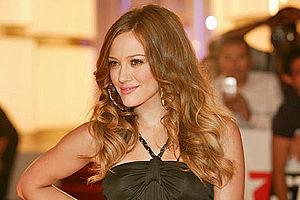
Hilary Duff, née le 28 septembre 1987 à Houston au Texas, est une actrice, auteur-compositrice-interprète pop rock, écrivaine, styliste, mannequin, productrice et actrice de doublage américaine. Élevée au Texas, elle a lancé sa carrière de comédienne en jouant dans des pièces de théâtre, durant son enfance. Après avoir eu le rôle principal dans la série télévisée Lizzie McGuire, en 2001, elle est devenue l'idole des jeunes. Plus tard, elle a joué dans plusieurs films à succès comme : Lizzie McGuire, le film, Treize à la douzaine, Comme Cendrillon, ou encore Treize à la douzaine 2. Au fur et à mesure, dans sa carrière, elle a joué des rôles plus adultes comme dans Le Monde de Joan, Ghost Whisperer, New York, unité spéciale ou encore Mon oncle Charlie. En 2009, elle a aussi joué dans plusieurs épisodes de la célèbre série télévisée dramatique, Gossip Girl. Entre autres, elle est apparue dans plusieurs films indépendants comme : War, Inc., Greta ou encore Bloodworth.